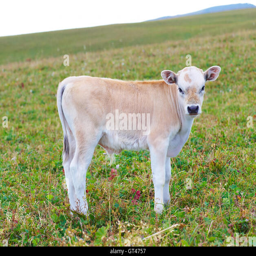
the calf on a summer pasture